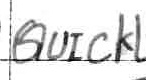
Label: quickly